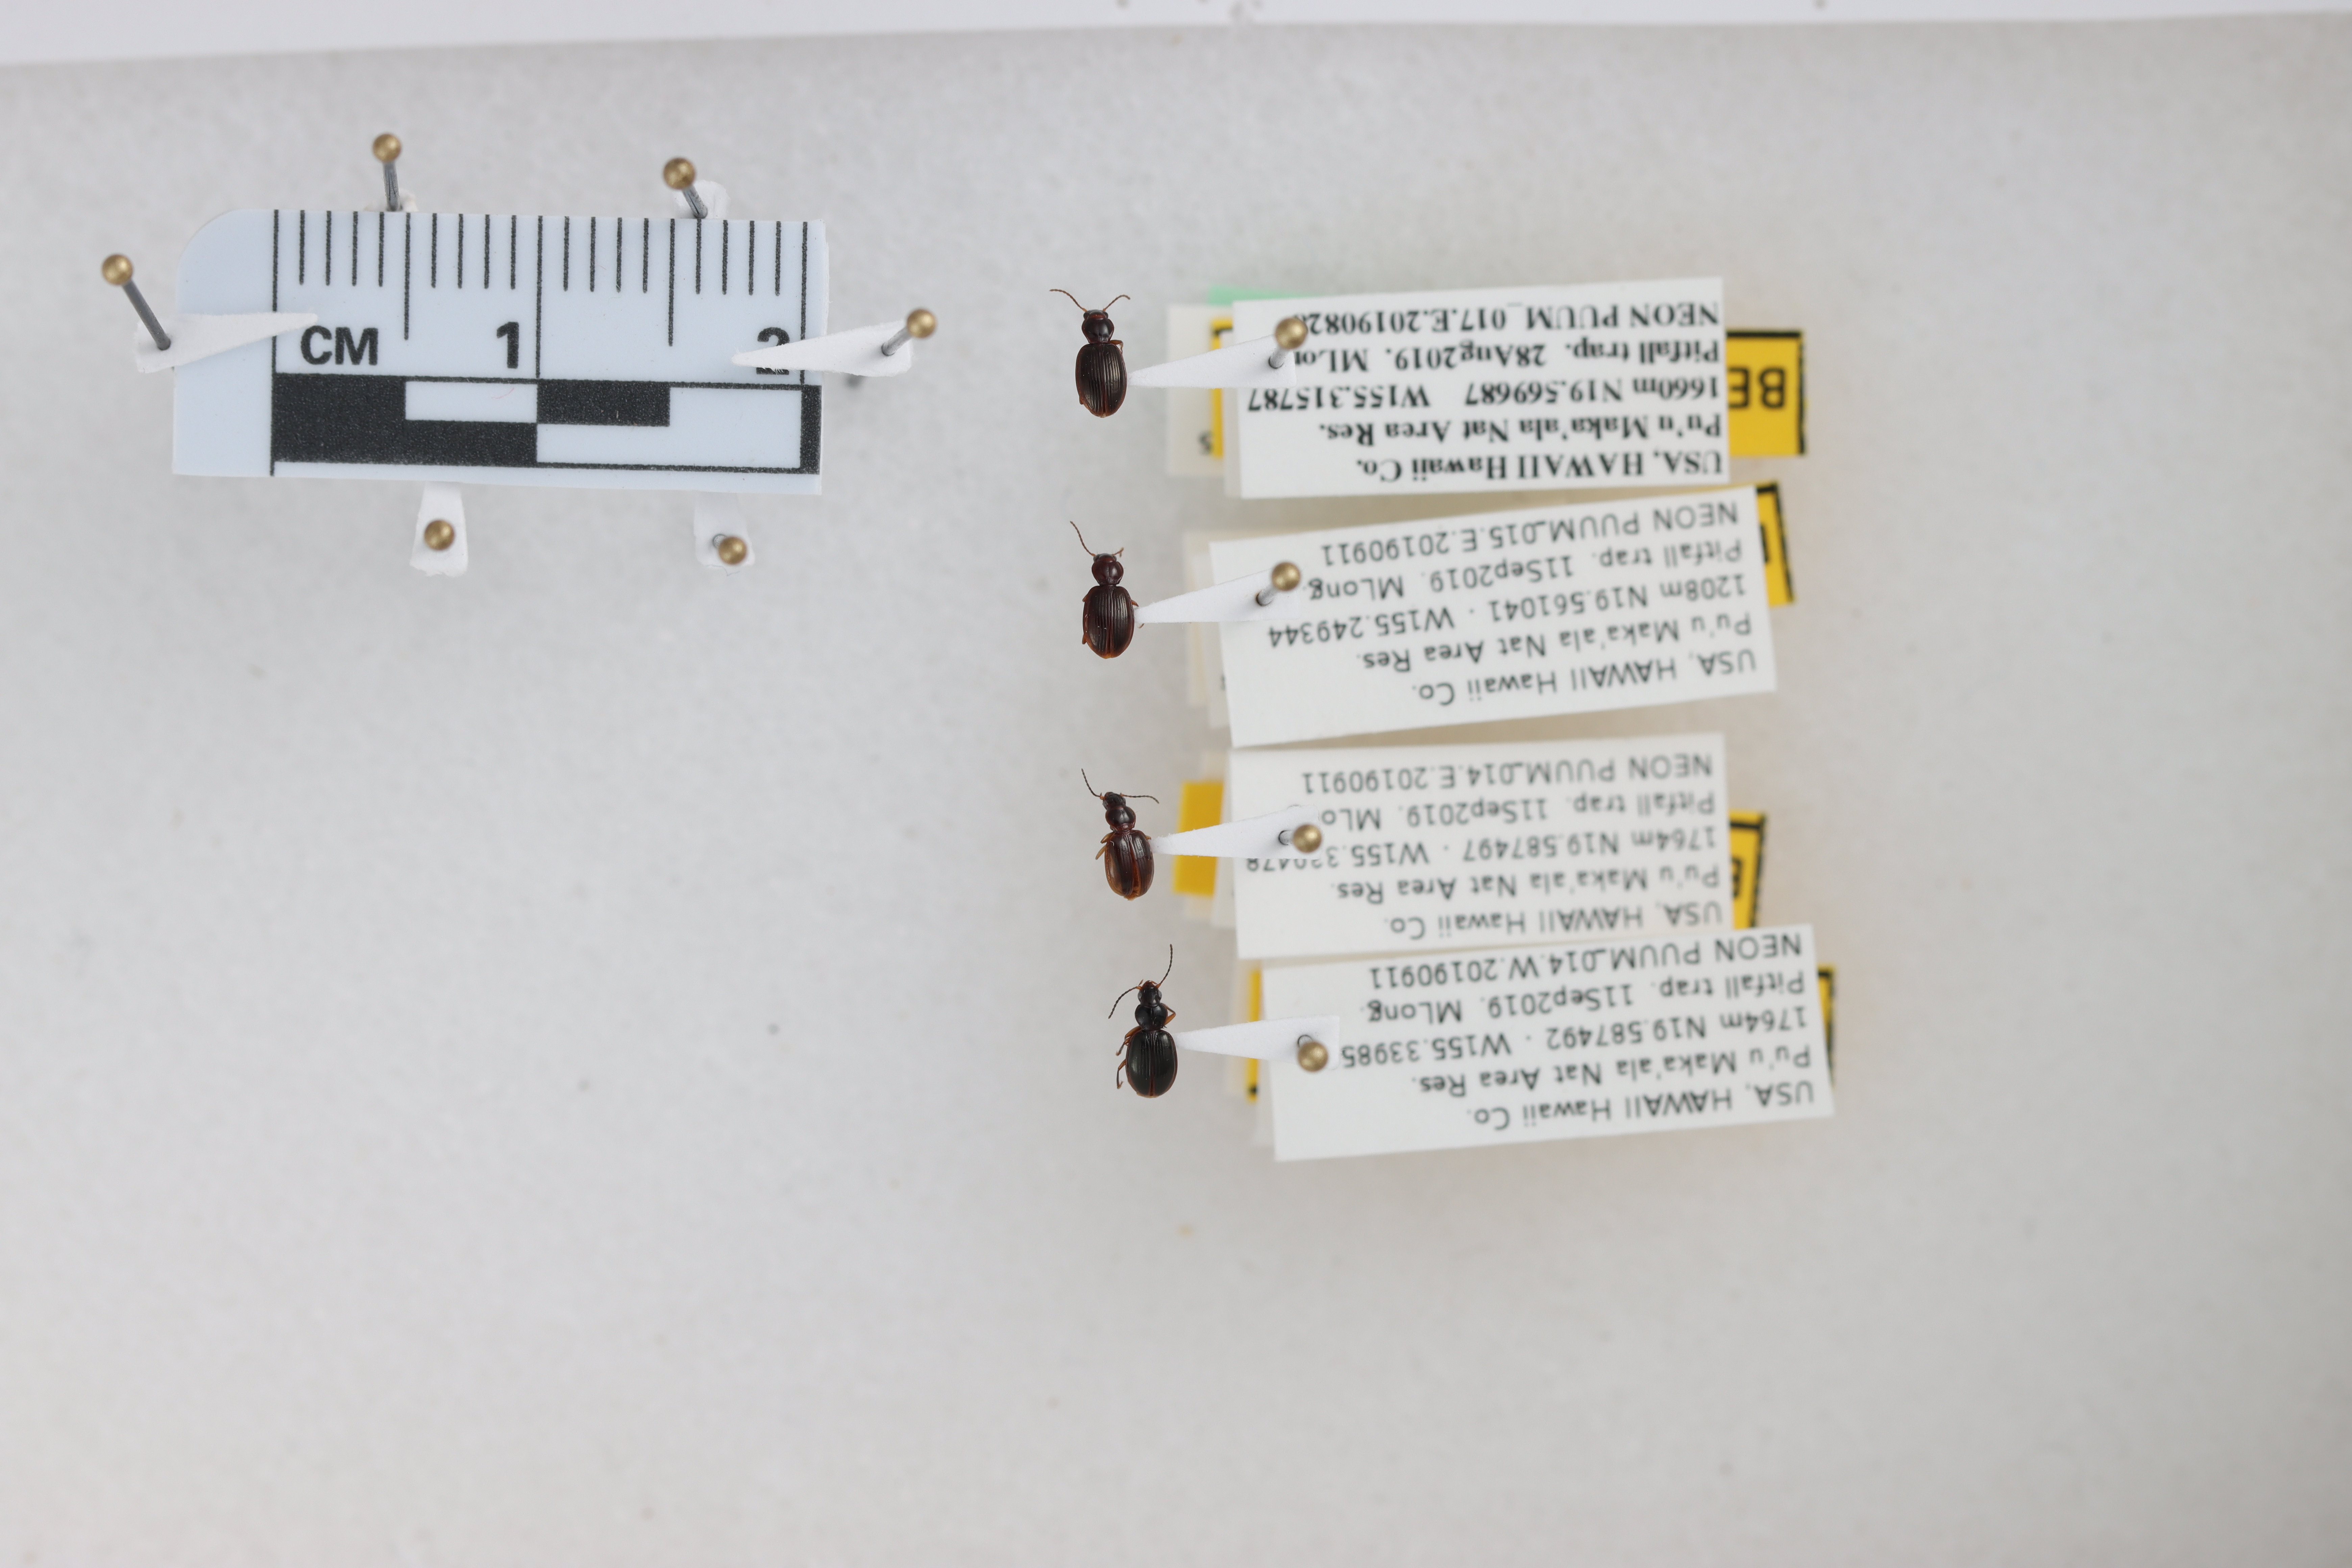
Beetle 1 — elytra length: 0.274 cm, elytra max width: 0.191 cm, basal pronotum width: 0.084 cm

Beetle 2 — elytra length: 0.263 cm, elytra max width: 0.19 cm, basal pronotum width: 0.075 cm

Beetle 3 — elytra length: 0.236 cm, elytra max width: 0.174 cm, basal pronotum width: 0.077 cm

Beetle 4 — elytra length: 0.239 cm, elytra max width: 0.195 cm, basal pronotum width: 0.08 cm